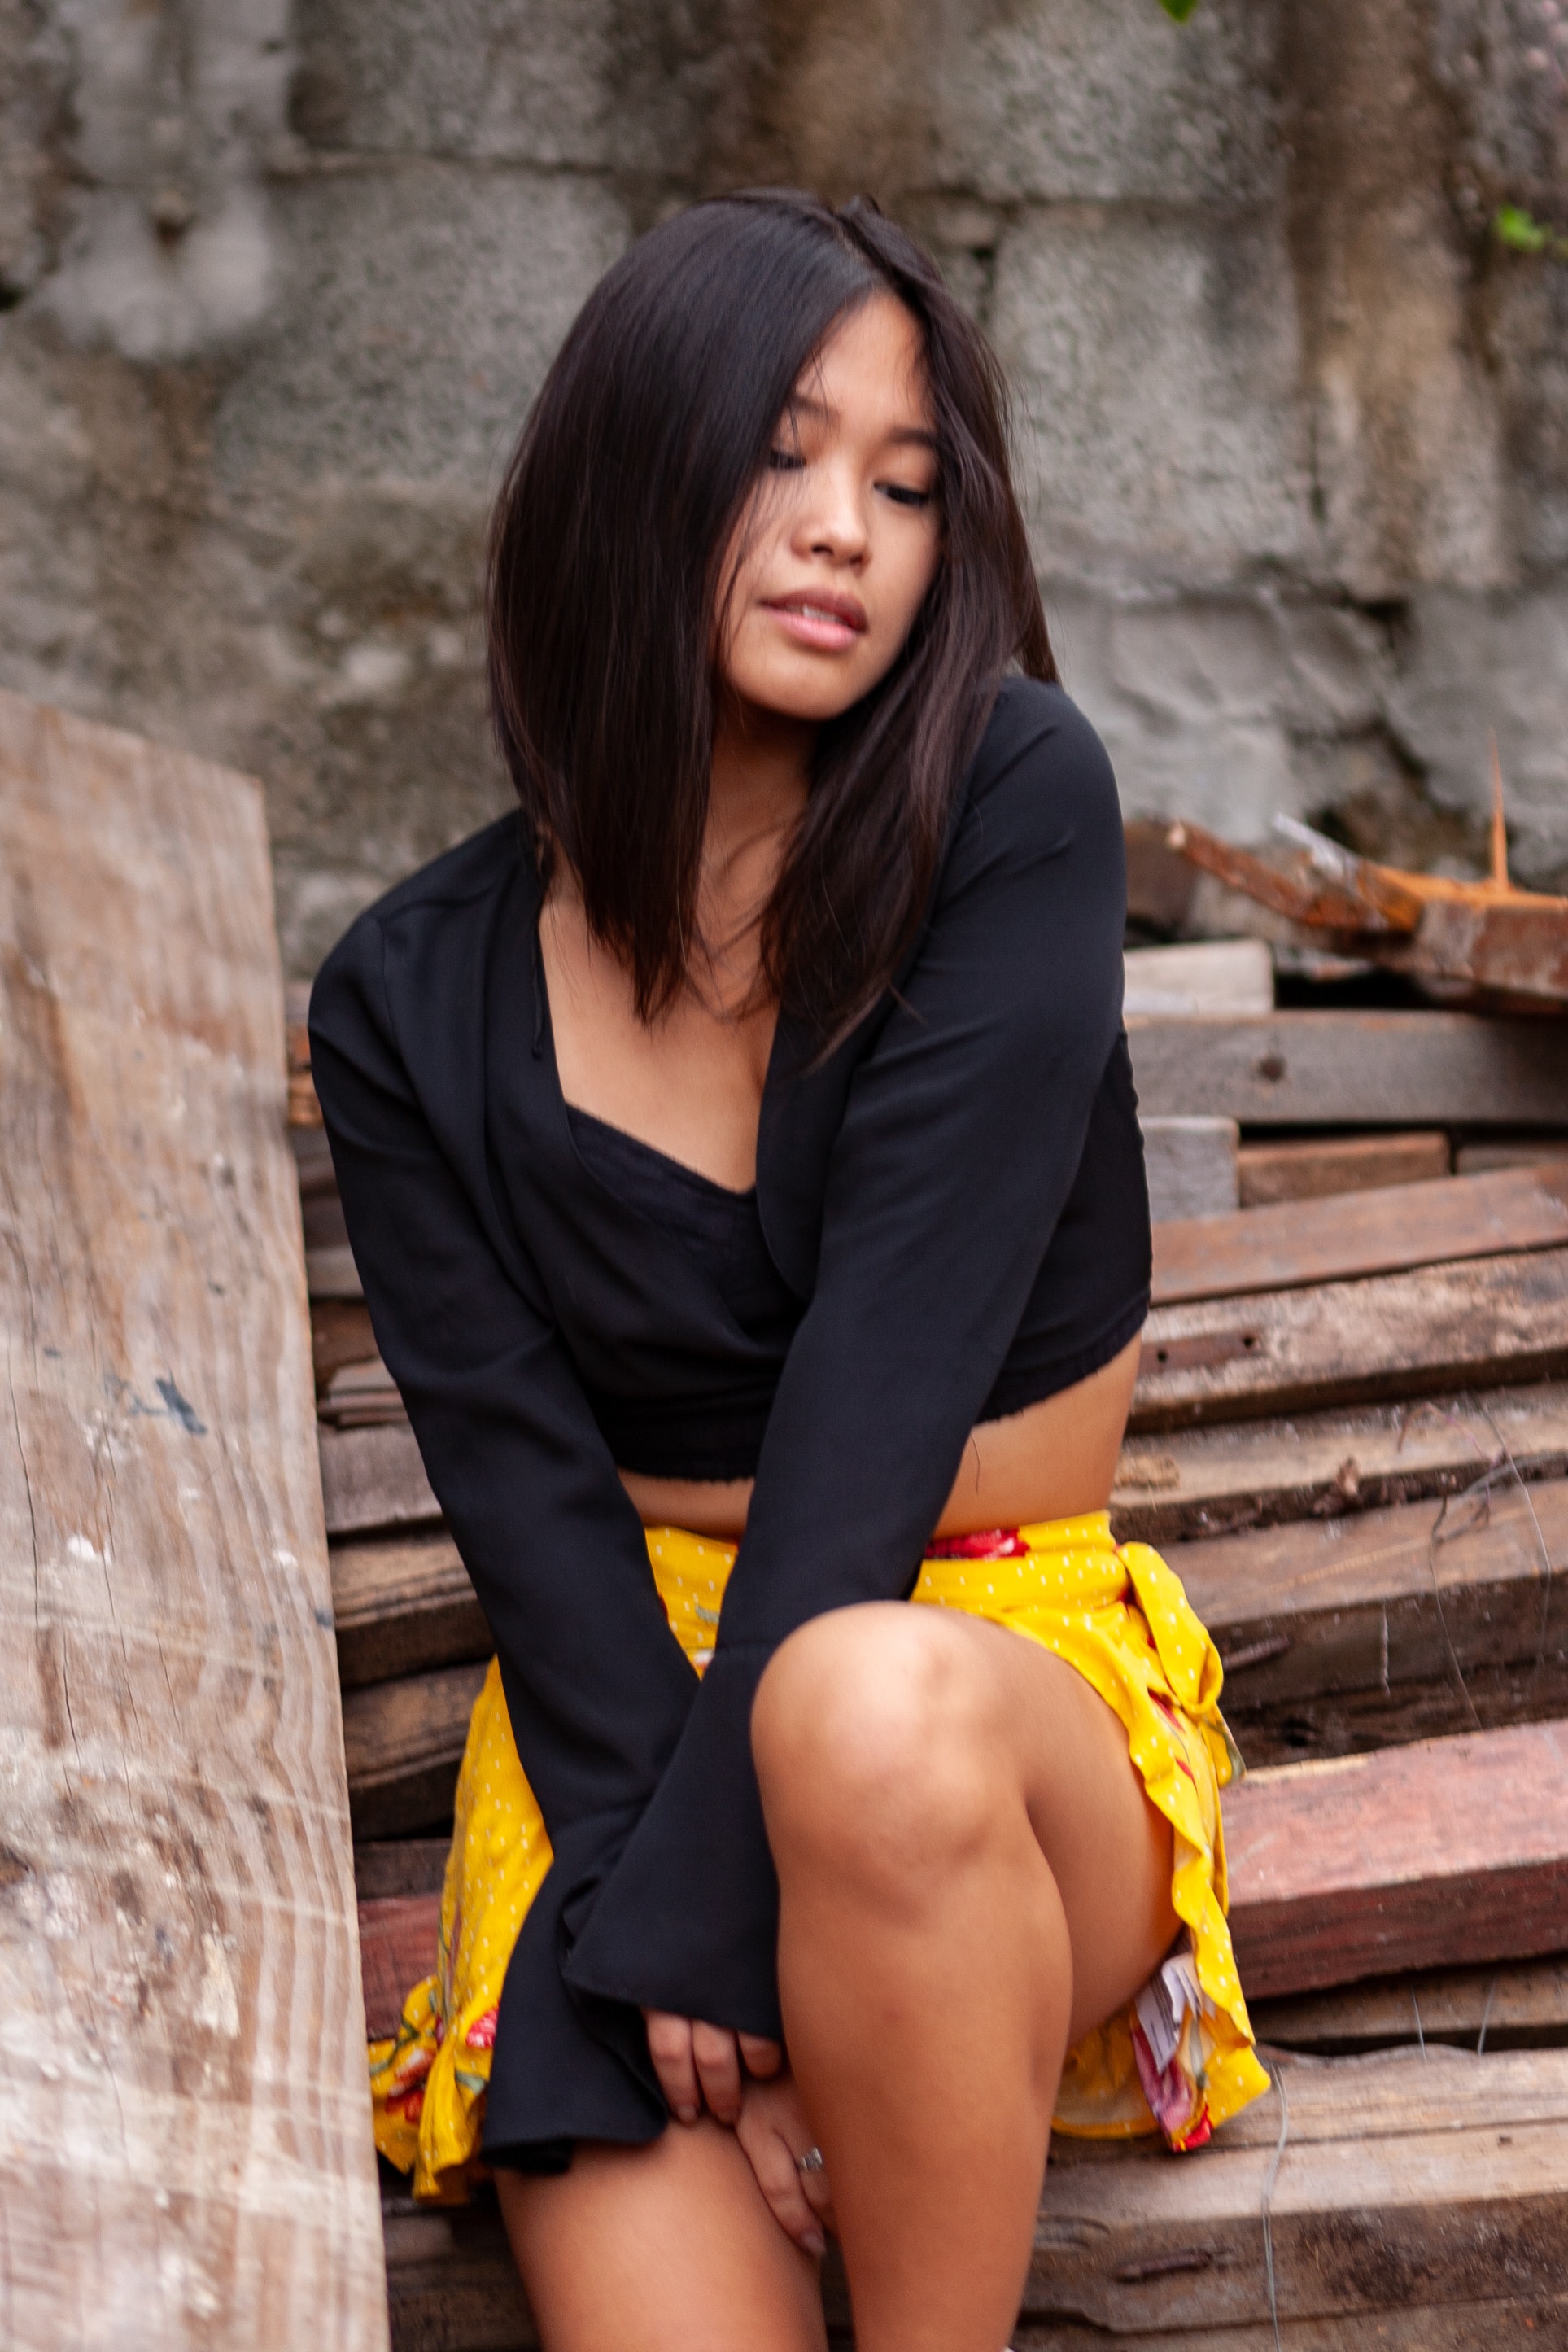
thigh, clothing, yellow, leg, lady, sitting, beauty, photo shoot, long hair, human leg, fashion, model, black hair, fashion model, photography, dress, street fashion